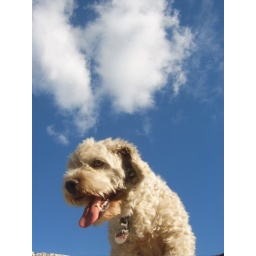
Un perro en las nubes/A dog in the clouds